Overheard (film)

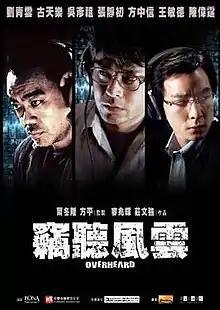
Theatrical poster

Overheard is a 2009 Hong Kong crime thriller film written and directed by Alan Mak and Felix Chong, and produced by Henry Fong and Derek Yee. The film stars Lau Ching-wan, Louis Koo and Daniel Wu as a trio of police officers conducting surveillance on a public company. The film was released theatrically in Hong Kong on 30 July 2009. The sequel, "Overheard 2", was released in 2011.